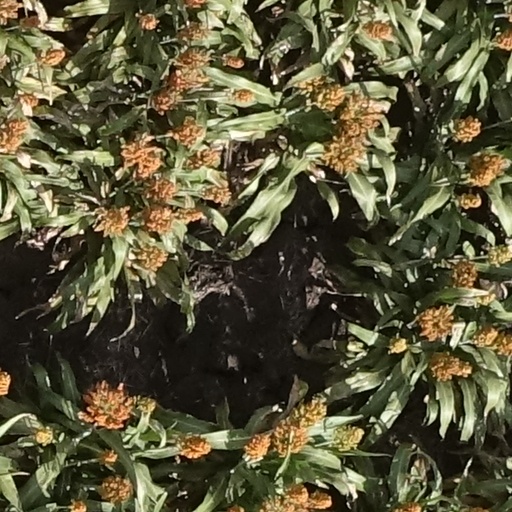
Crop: sorghum